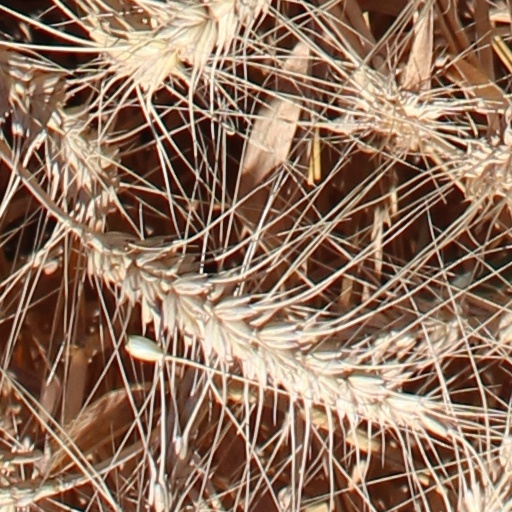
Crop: wheat